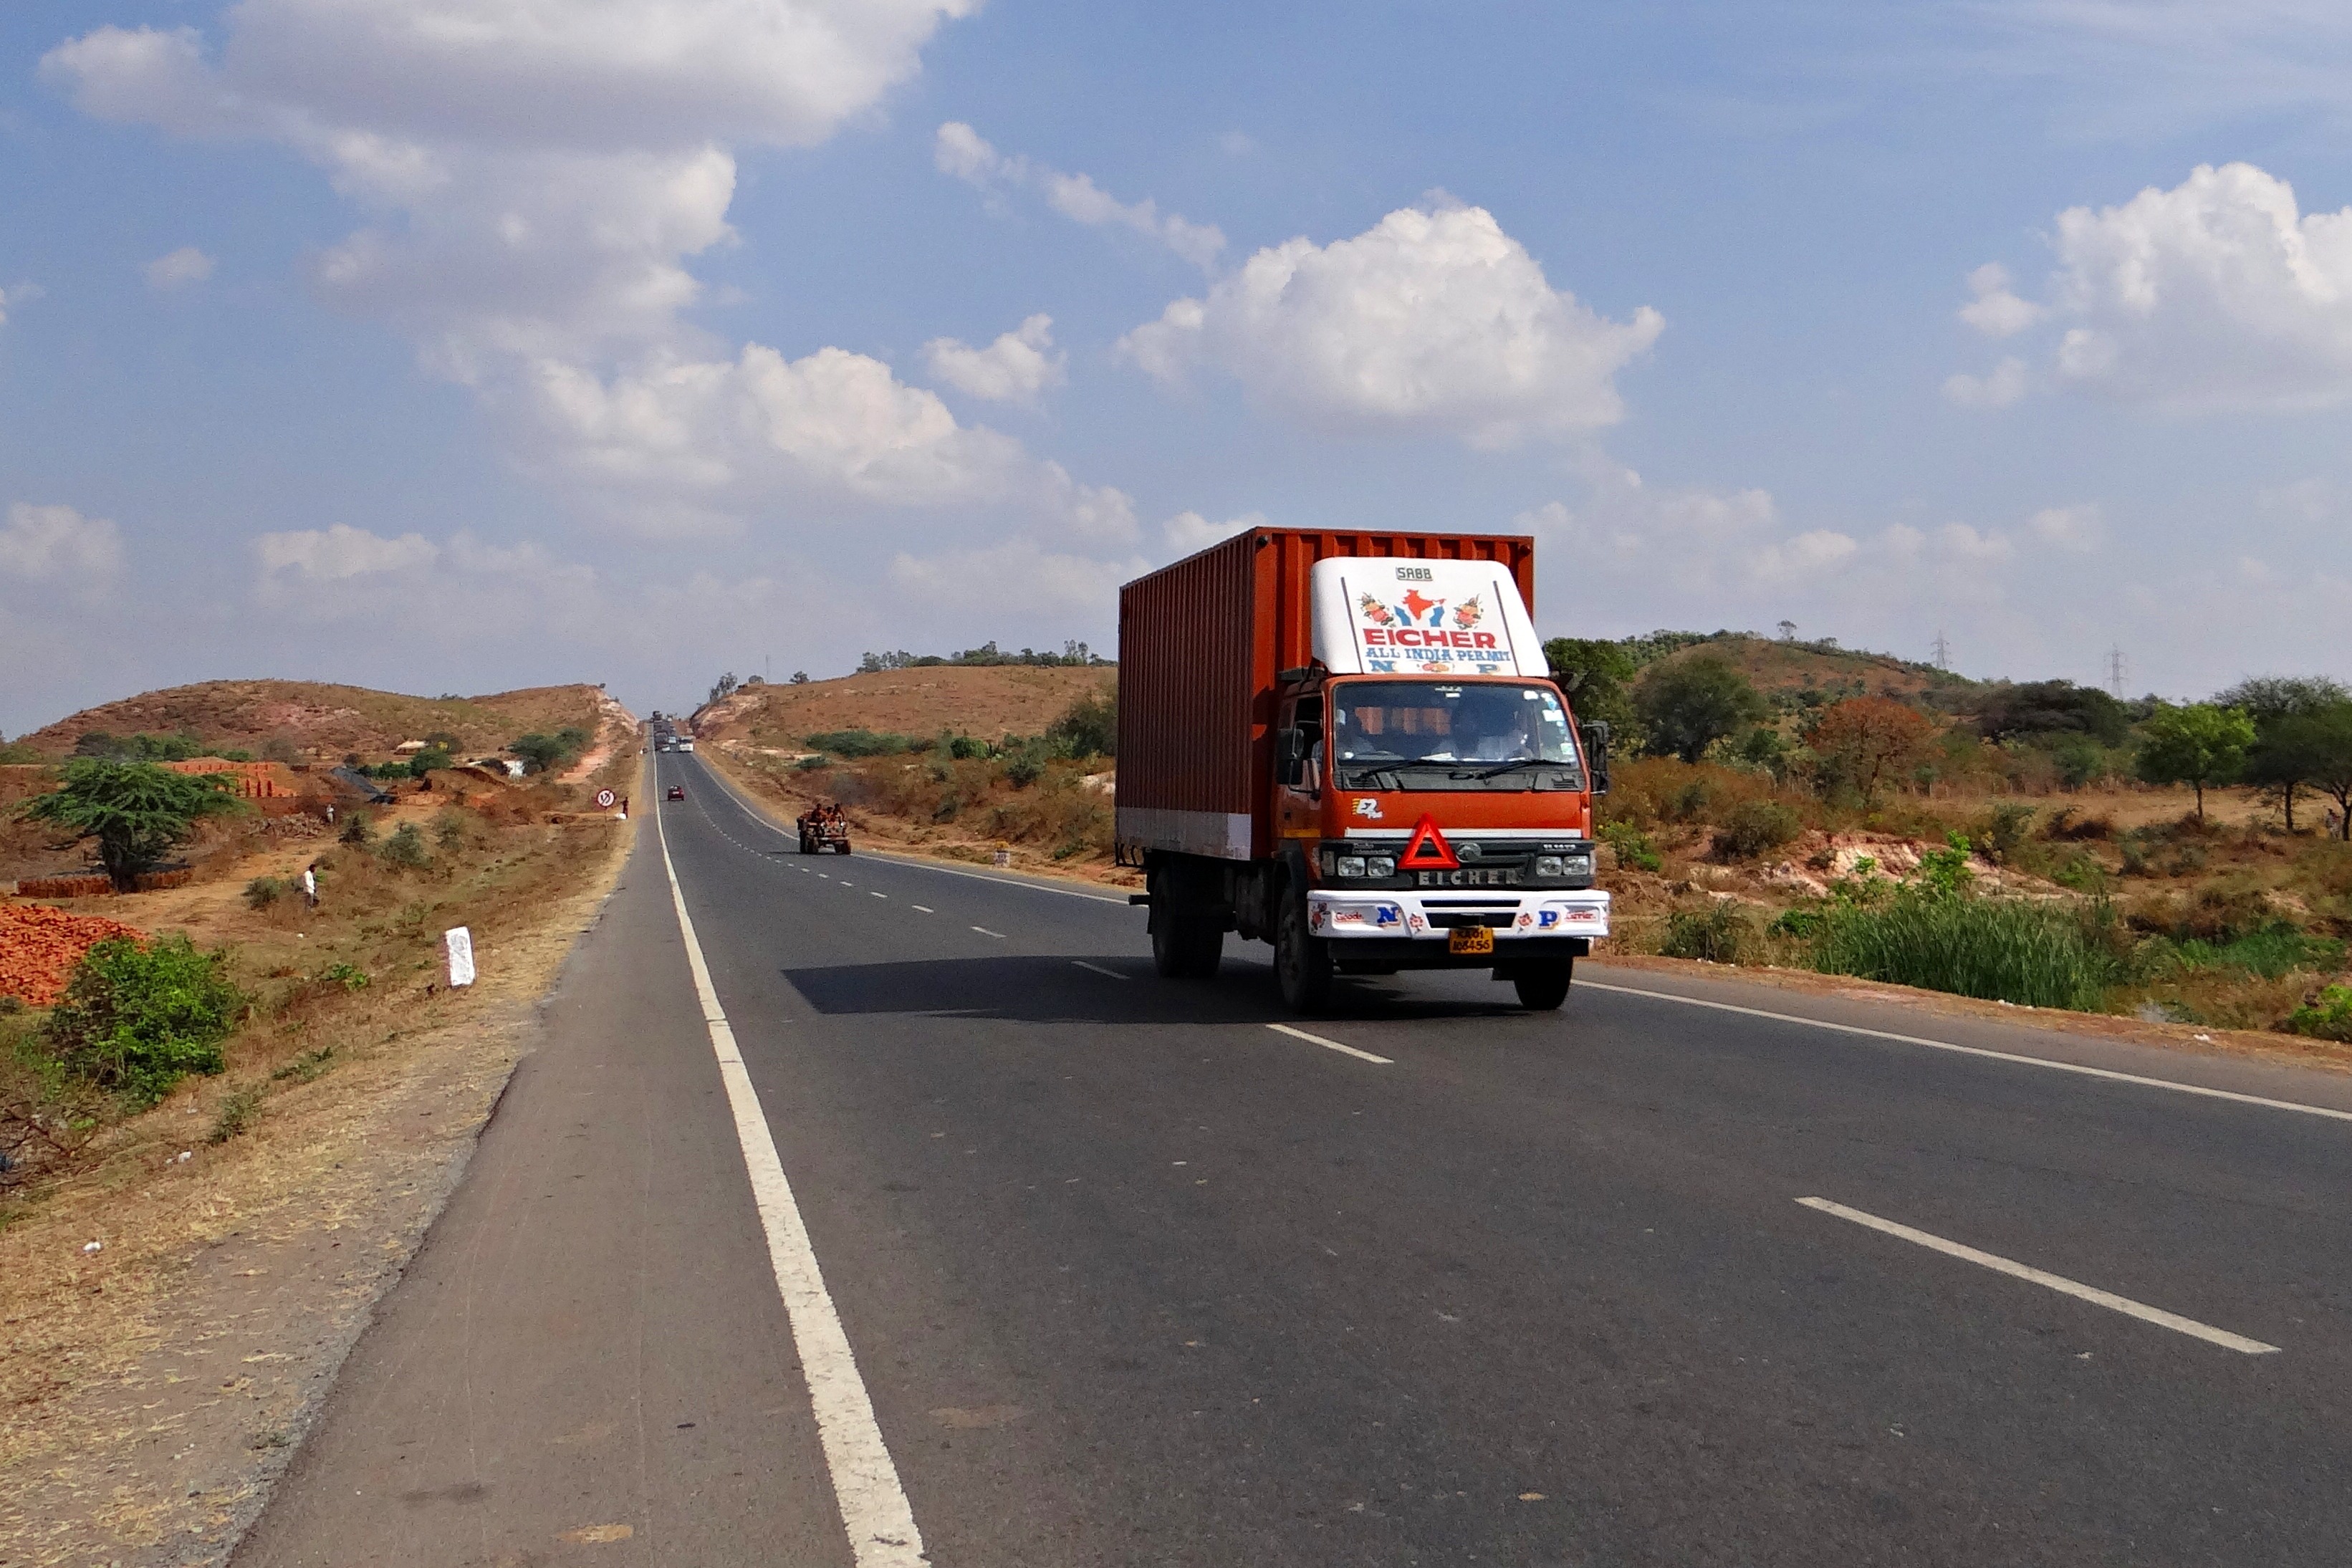
nature, sky, road, street, car, automobile, highway, driving, asphalt, transportation, transport, environment, truck, vehicle, tranquil, scenic, drive, weather, auto, lane, cloudscape, automotive, road trip, outdoors, clouds, infrastructure, motor, india, meteorology, road surface, residential area, controlled access highway